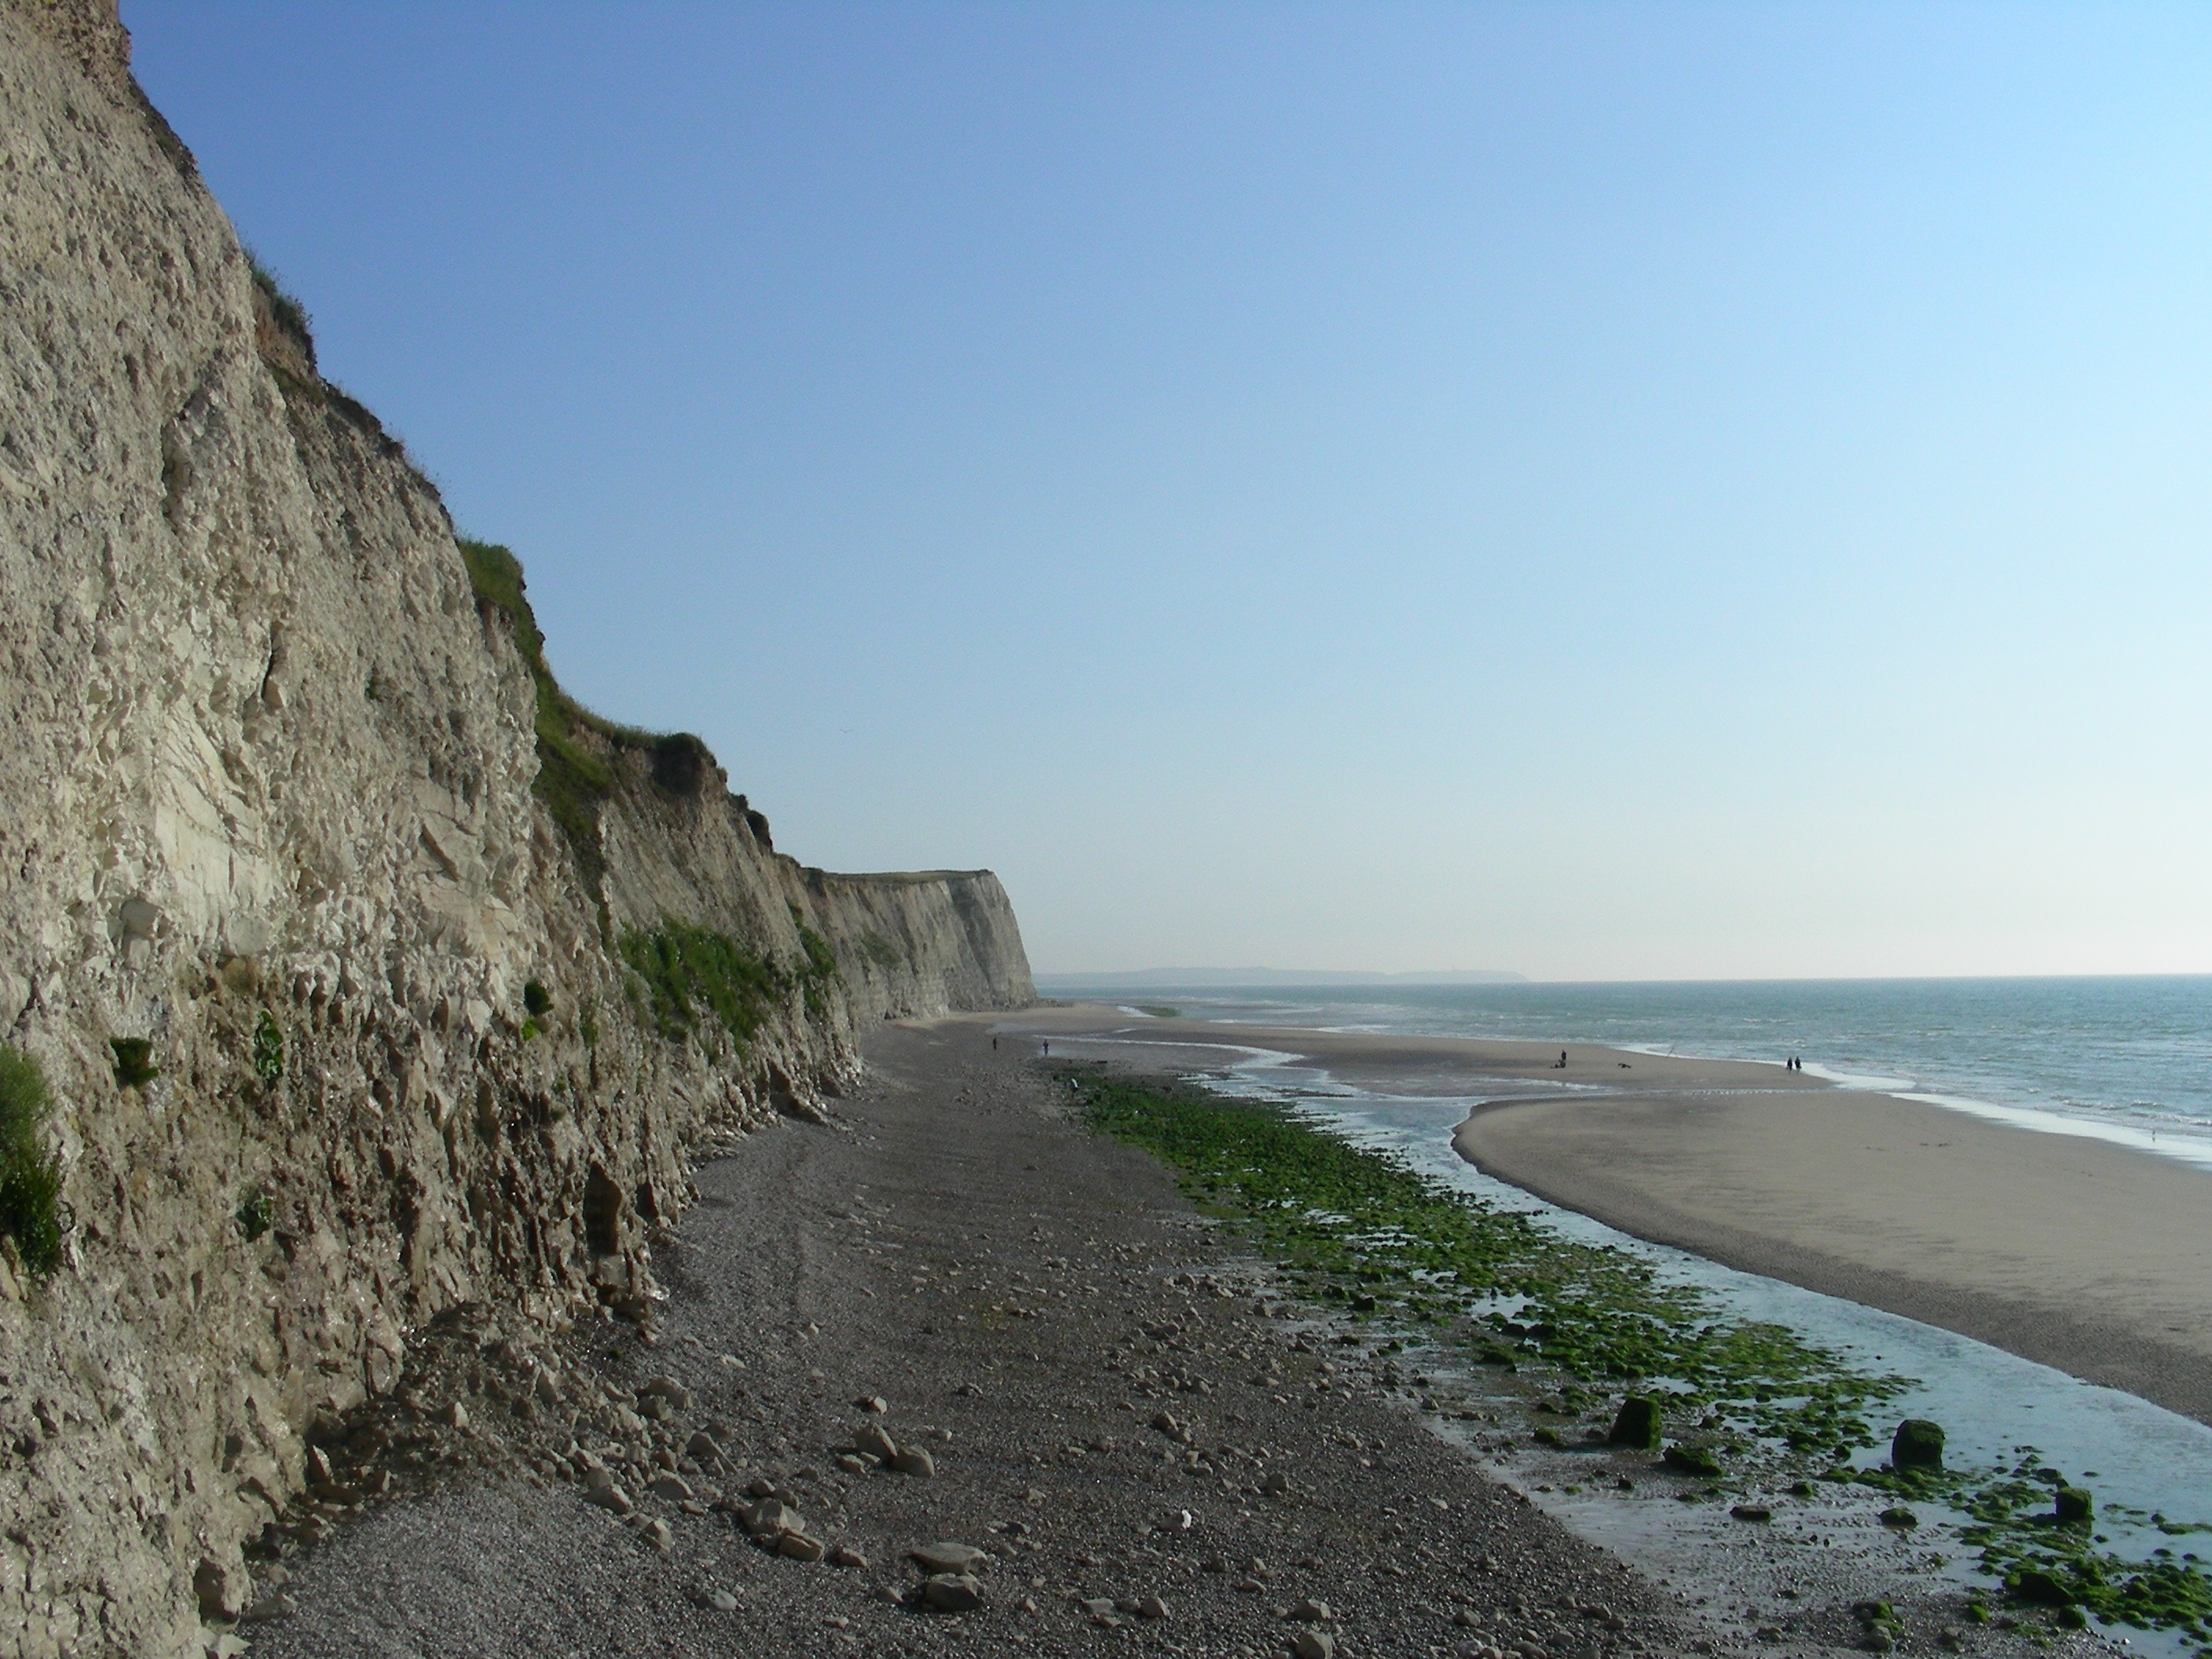
beach, sea, coast, sand, rock, ocean, shore, vacation, travel, cliff, france, cove, bay, terrain, body of water, cliffs, cape, calais, landform, cap blanc nez